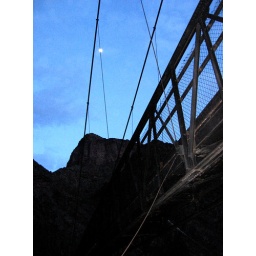
moonrise over black bridge